The 1 in 12 Club

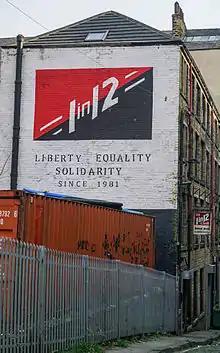
The 1 in 12 Club as seen from the top of Albion Street

The 1 in 12 Club is a self-managed social centre in Bradford, West Yorkshire, England. Owned and run by its membership as a collective based upon anarchist principles, its activities include social and political campaigning—most visibly as a hub for the city's May Day activities—and use of the building as a self-managed social centre and host for performing arts. In the 1980s it was one of the main locations for the UK crust and anarcho-punk scene, and in the 1990s played host to much of the country's straight edge metalcore scene.